South Australian Legislative Council

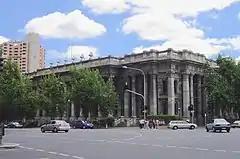
Parliament House on North Terrace, Adelaide.

In 1856, the Legislative Council passed the "Constitution Act 1856" (SA), which prepared what was to become the 1857 Constitution of South Australia. This laid out the means for true self-government, and created a bicameral system, which involved delegating most of its legislative powers to the new House of Assembly. While all adult males could vote in the new Assembly, the Council continued to limit voting rights to the wealthier classes; suffrage was male-only and dependent on certain property and wage requirements. The entire province was a single electorate for the Legislative Council, electing 18 members, with the scheme originally set up so that 6 members would be elected every 4 years to serve a 12 year term.